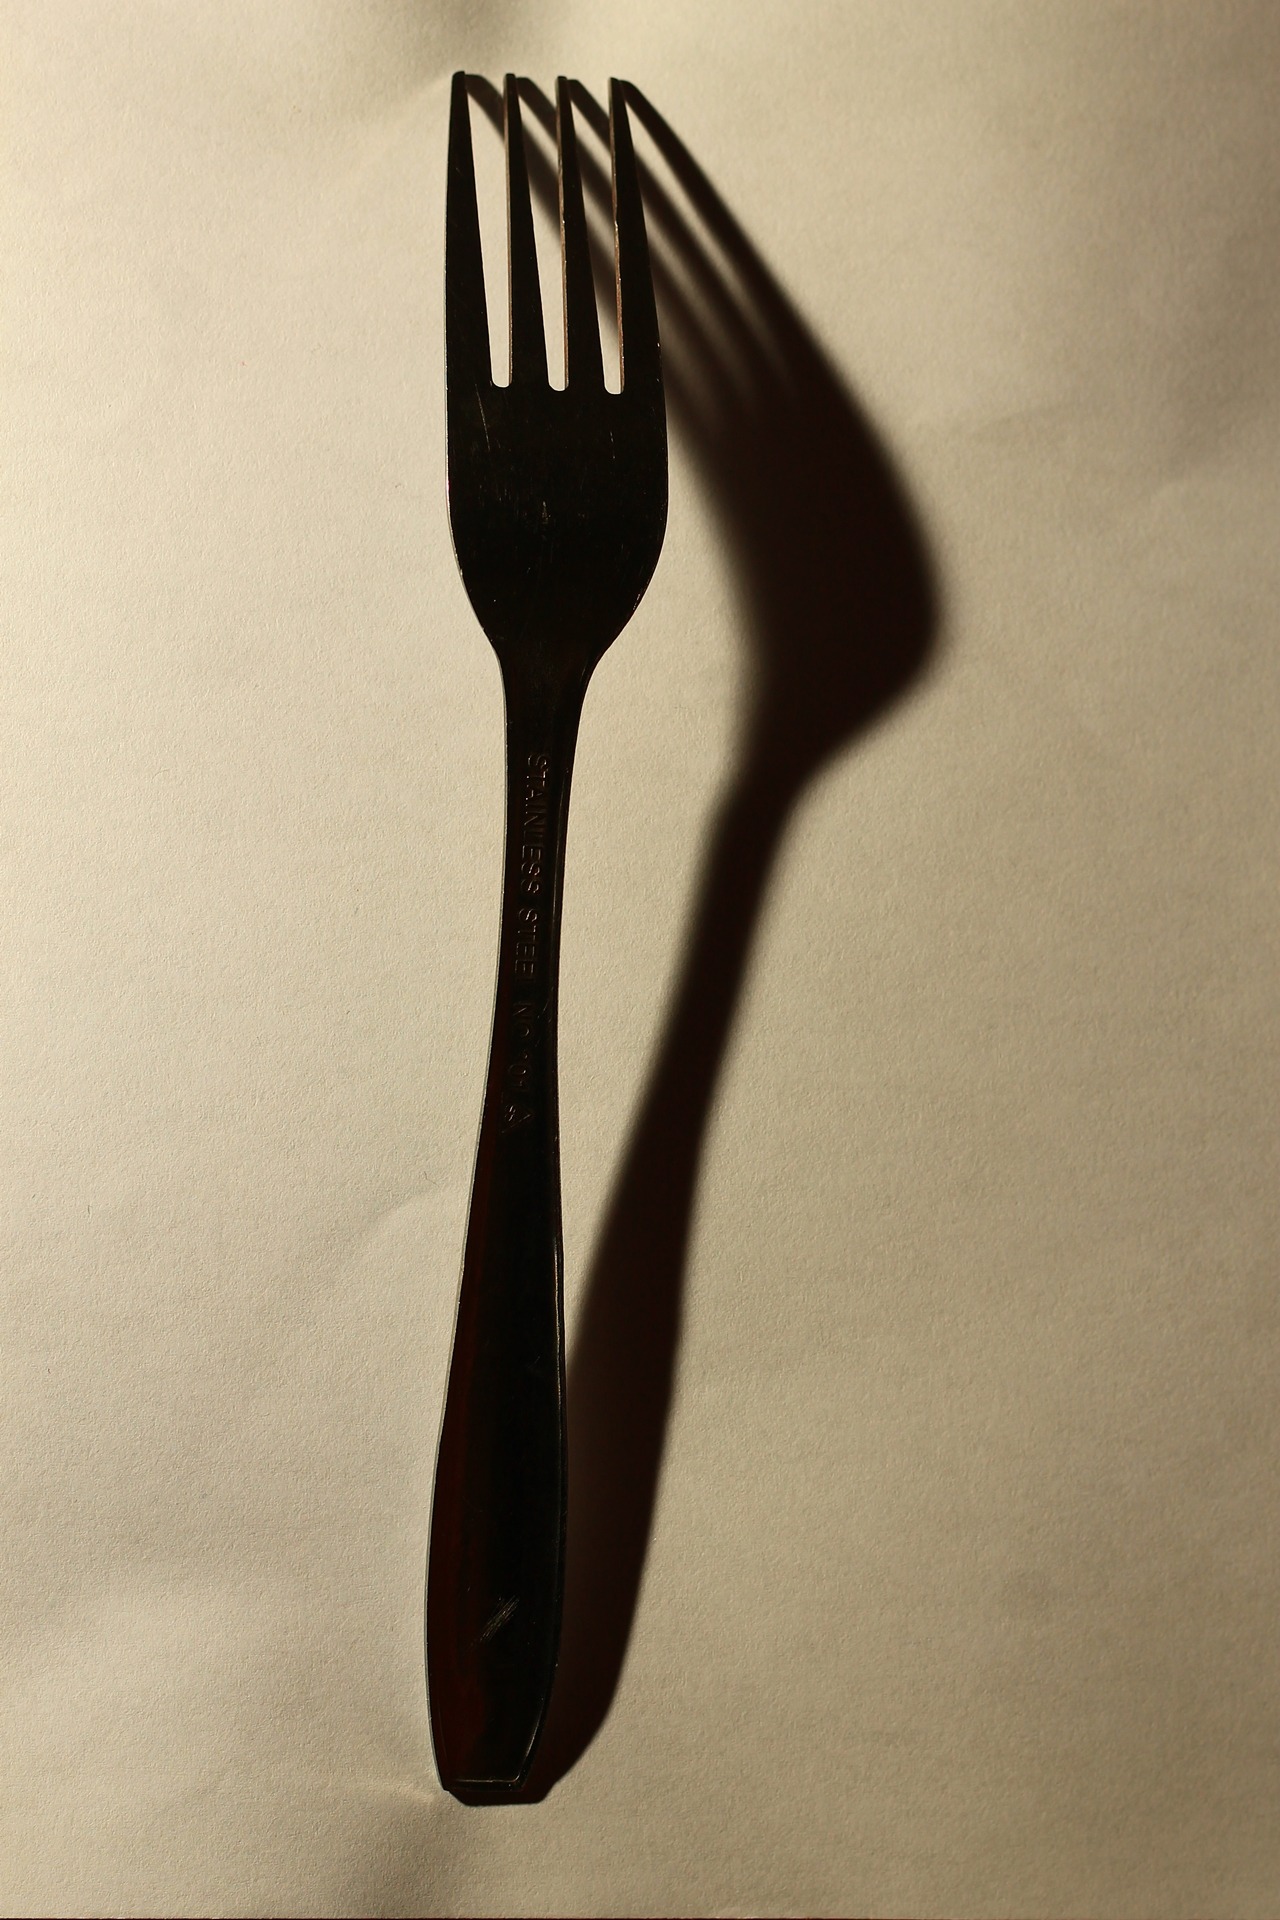
fork, utensil, cutlery, silverware, tool, meal, eat, tableware, spoon, dinner, setting, flatware, shaddow